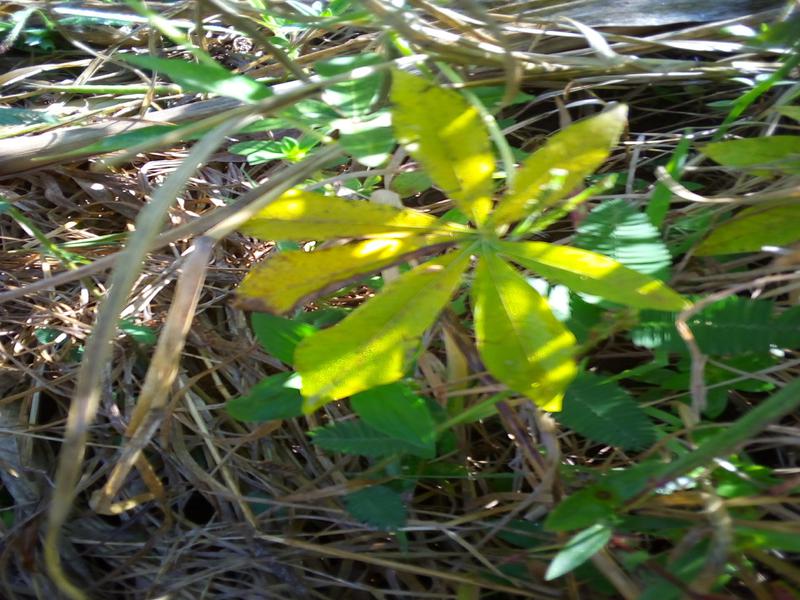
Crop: cassava
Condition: bacterial_blight